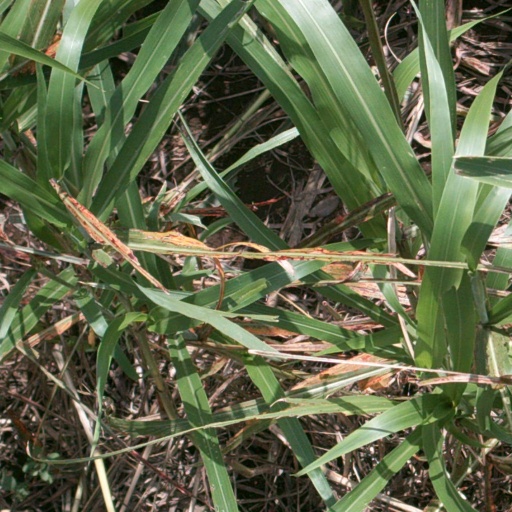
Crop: sorghum